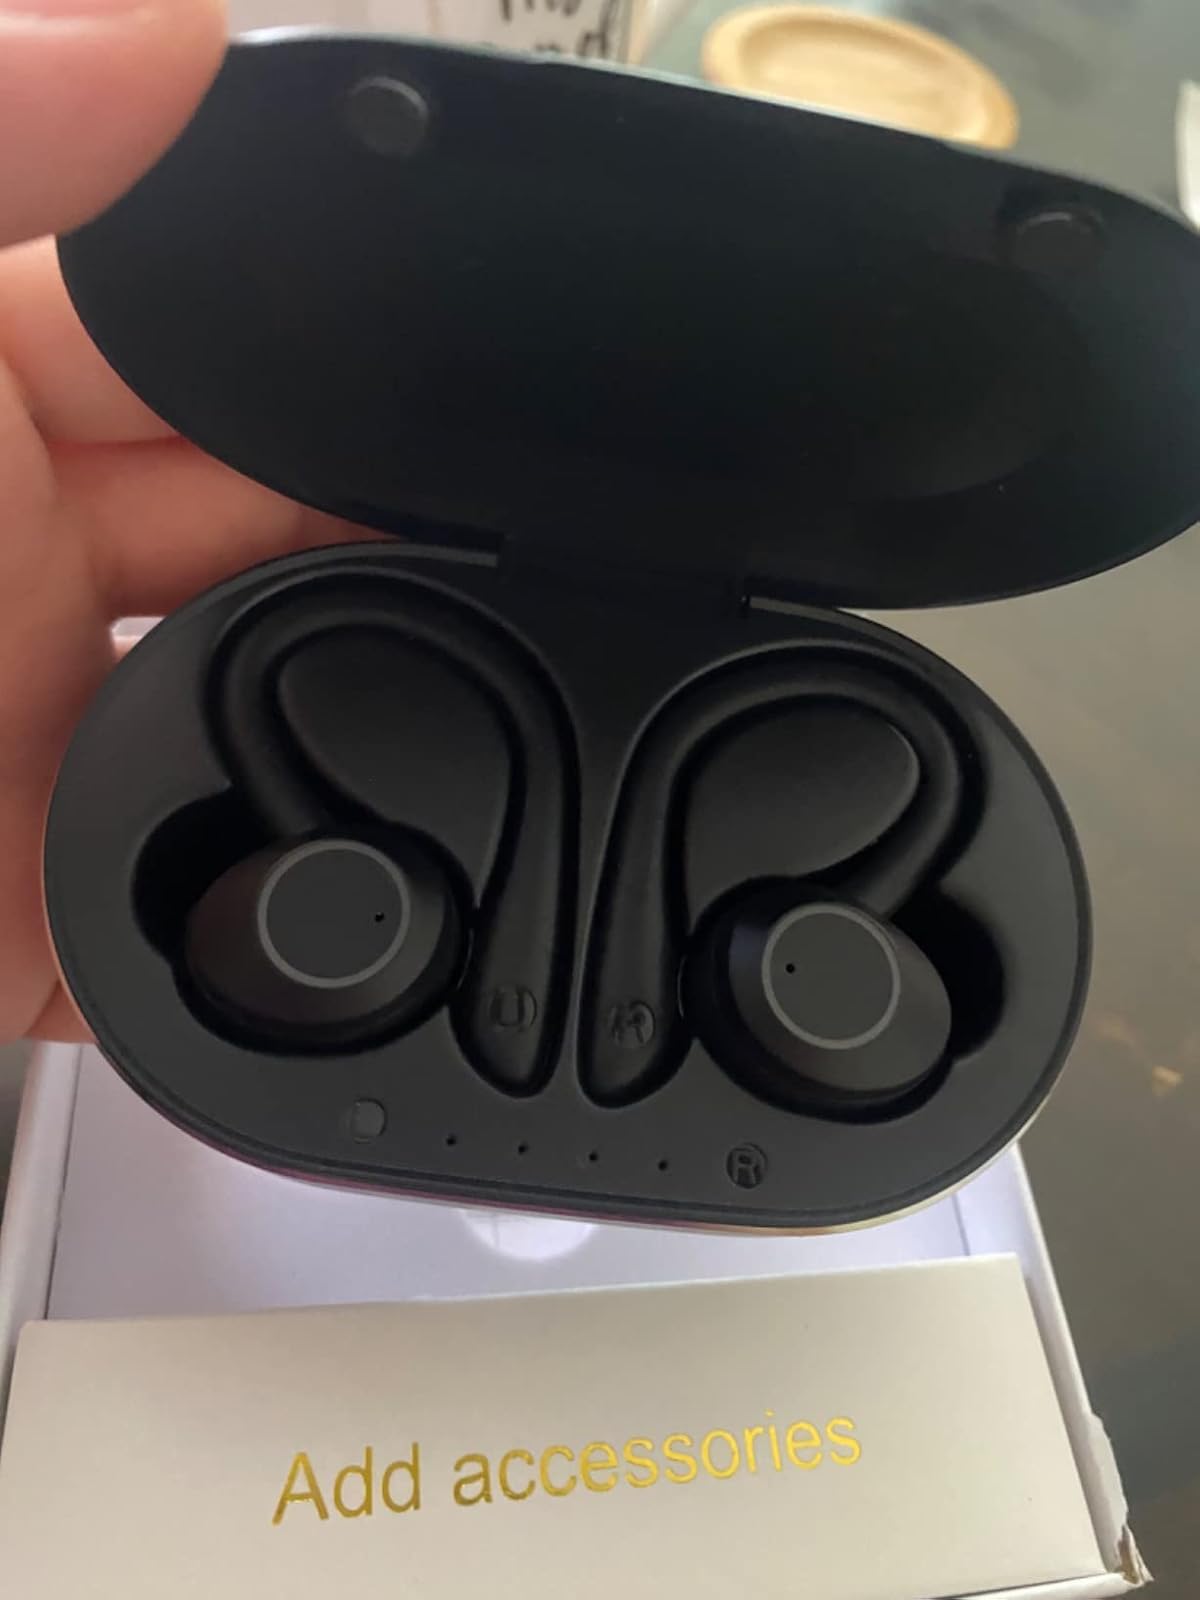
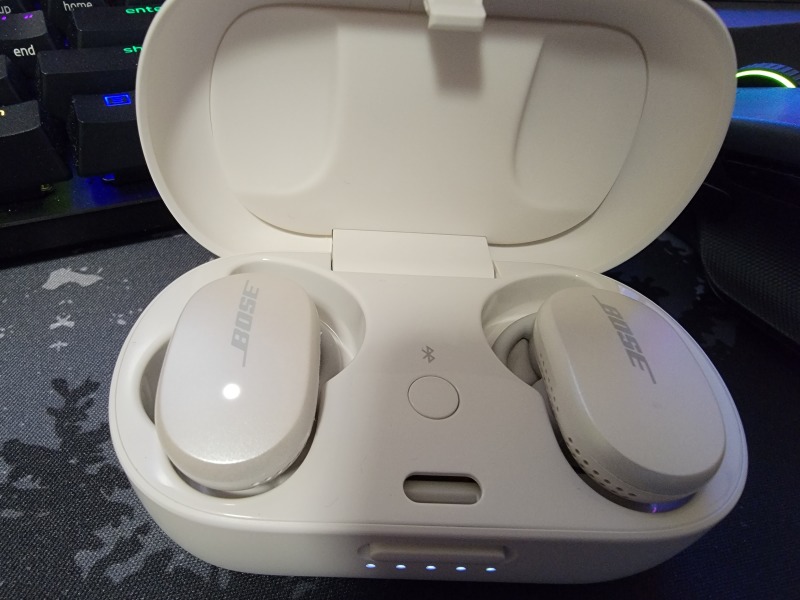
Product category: earbuds
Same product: no